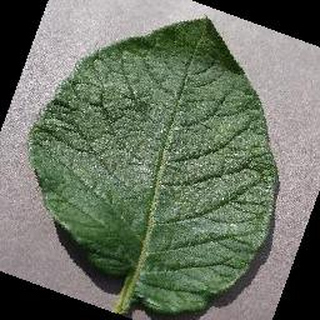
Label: healthy_potato